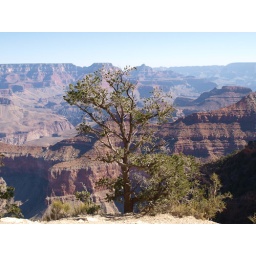
tree in the canyon